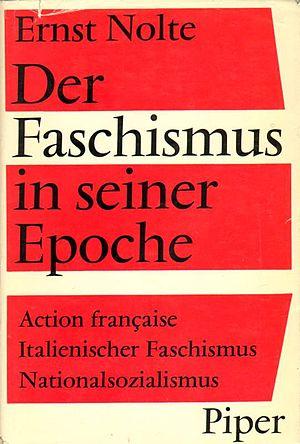
Ernst Nolte, né le 11 janvier 1923 à Witten et mort le 18 août 2016 à Berlin, est un historien et philosophe allemand.